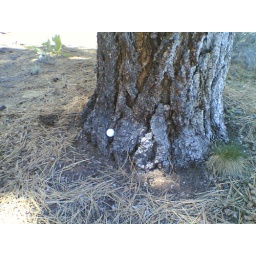
Bob's very bad lie - golf ball in tree 07 02 2007